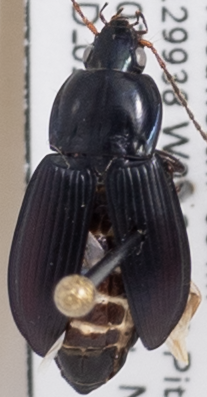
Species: Poecilus lucublandus
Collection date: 2021-07-07
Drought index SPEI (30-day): -1.514
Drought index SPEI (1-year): -2.09
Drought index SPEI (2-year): -0.674